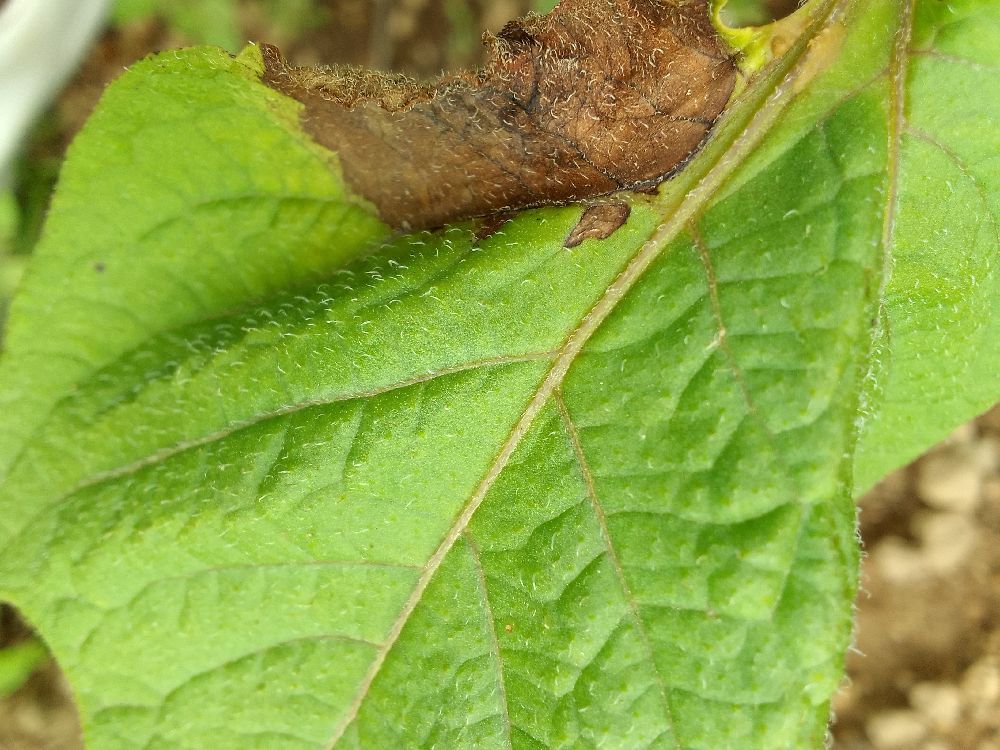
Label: Late blight